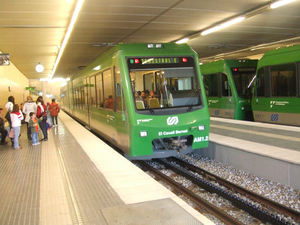
La Crémaillère de Montserrat est une ligne de chemin de fer à voie métrique à crémaillère système Abt située en Espagne dans la province de Catalogne, dans le massif de Montserrat. Elle relie Monistrol de Montserrat à l'Abbaye de Montserrat.